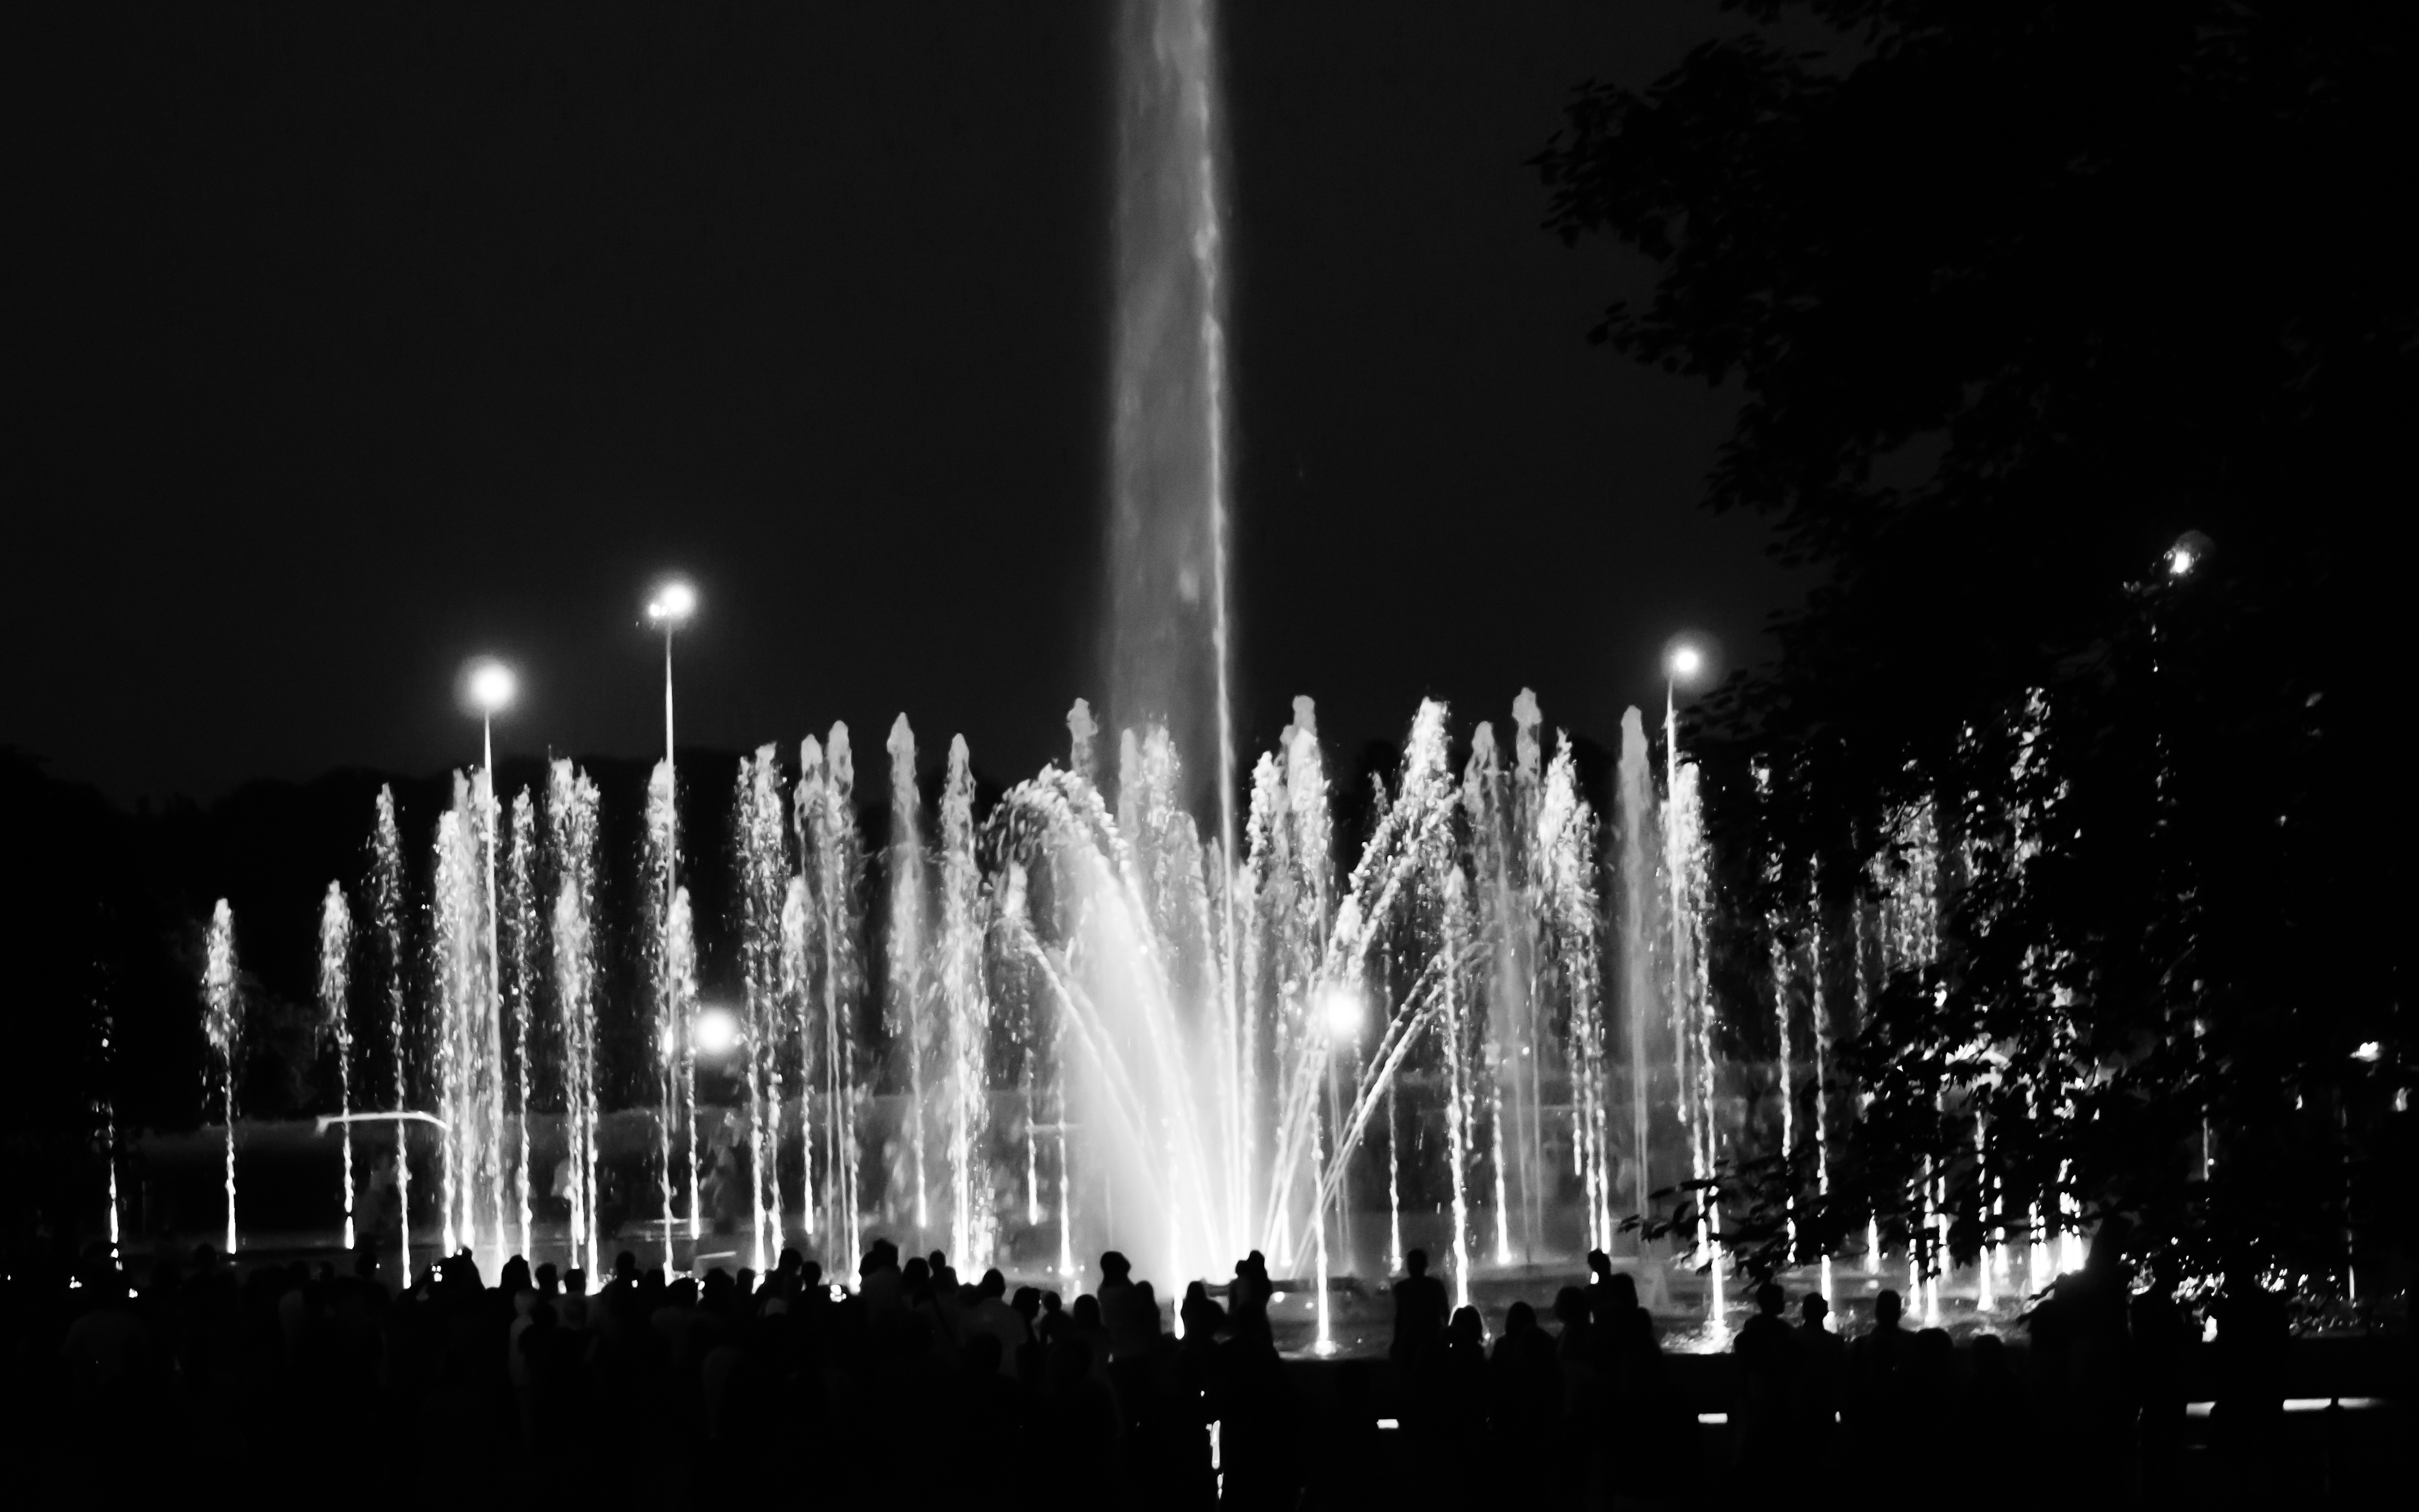
water, light, black and white, people, skyline, night, summer, darkness, monochrome, old town, fireworks, poland, fountain, water feature, warsaw, flowing water, the old town, stream of water, monochrome photography, outdoor recreation